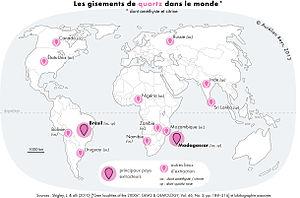
Carte des principaux pays producteurs de quartz dans le monde
Le quartz rose est une variété de quartz teintée par des oxydes métalliques, manganèse, titane. Une étude récente montre que de nombreuses pièces de quartz rose doivent leur couleur à de microinclusions de dumortiérite.
Le quartz fumé est une variété de quartz qui doit sa teinte à une irradiation naturelle d'impuretés d'aluminium par des minéraux radioactifs, phénomène qui s'exagère dans le quartz morion. La couleur du quartz fumé peut varier du brun au noir. Ce changement de teinte variant selon sa durée d'exposition au rayonnement dû au granite environnant, il livre des indices sur la vitesse de surrection du terrain dans lequel on le trouve. En effet, dans des environnements géologiques normaux, ce processus qui a lieu plusieurs millions d'années après la cristallisation du magma granitique, ne peut se produire qu'à des températures inférieures à 50 °C.
Le quartz est une espèce minérale du groupe des silicates, sous-groupe des tectosilicates, composé de dioxyde de silicium, ou silice, de formule chimique SiO₂, avec des traces de différents éléments tels que Al, Li, B, Fe, Mg, Ca, Ti, Rb, Na, OH.